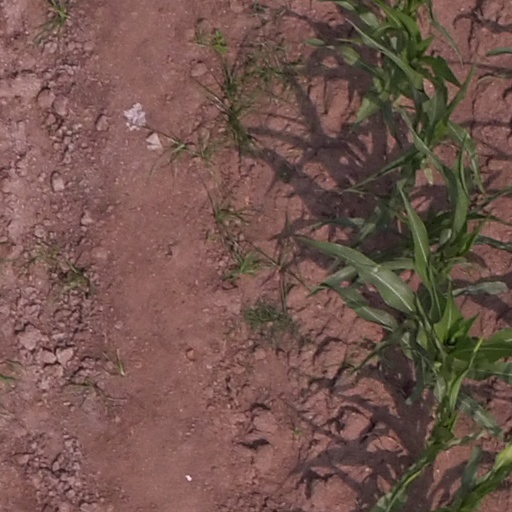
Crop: maize; corn